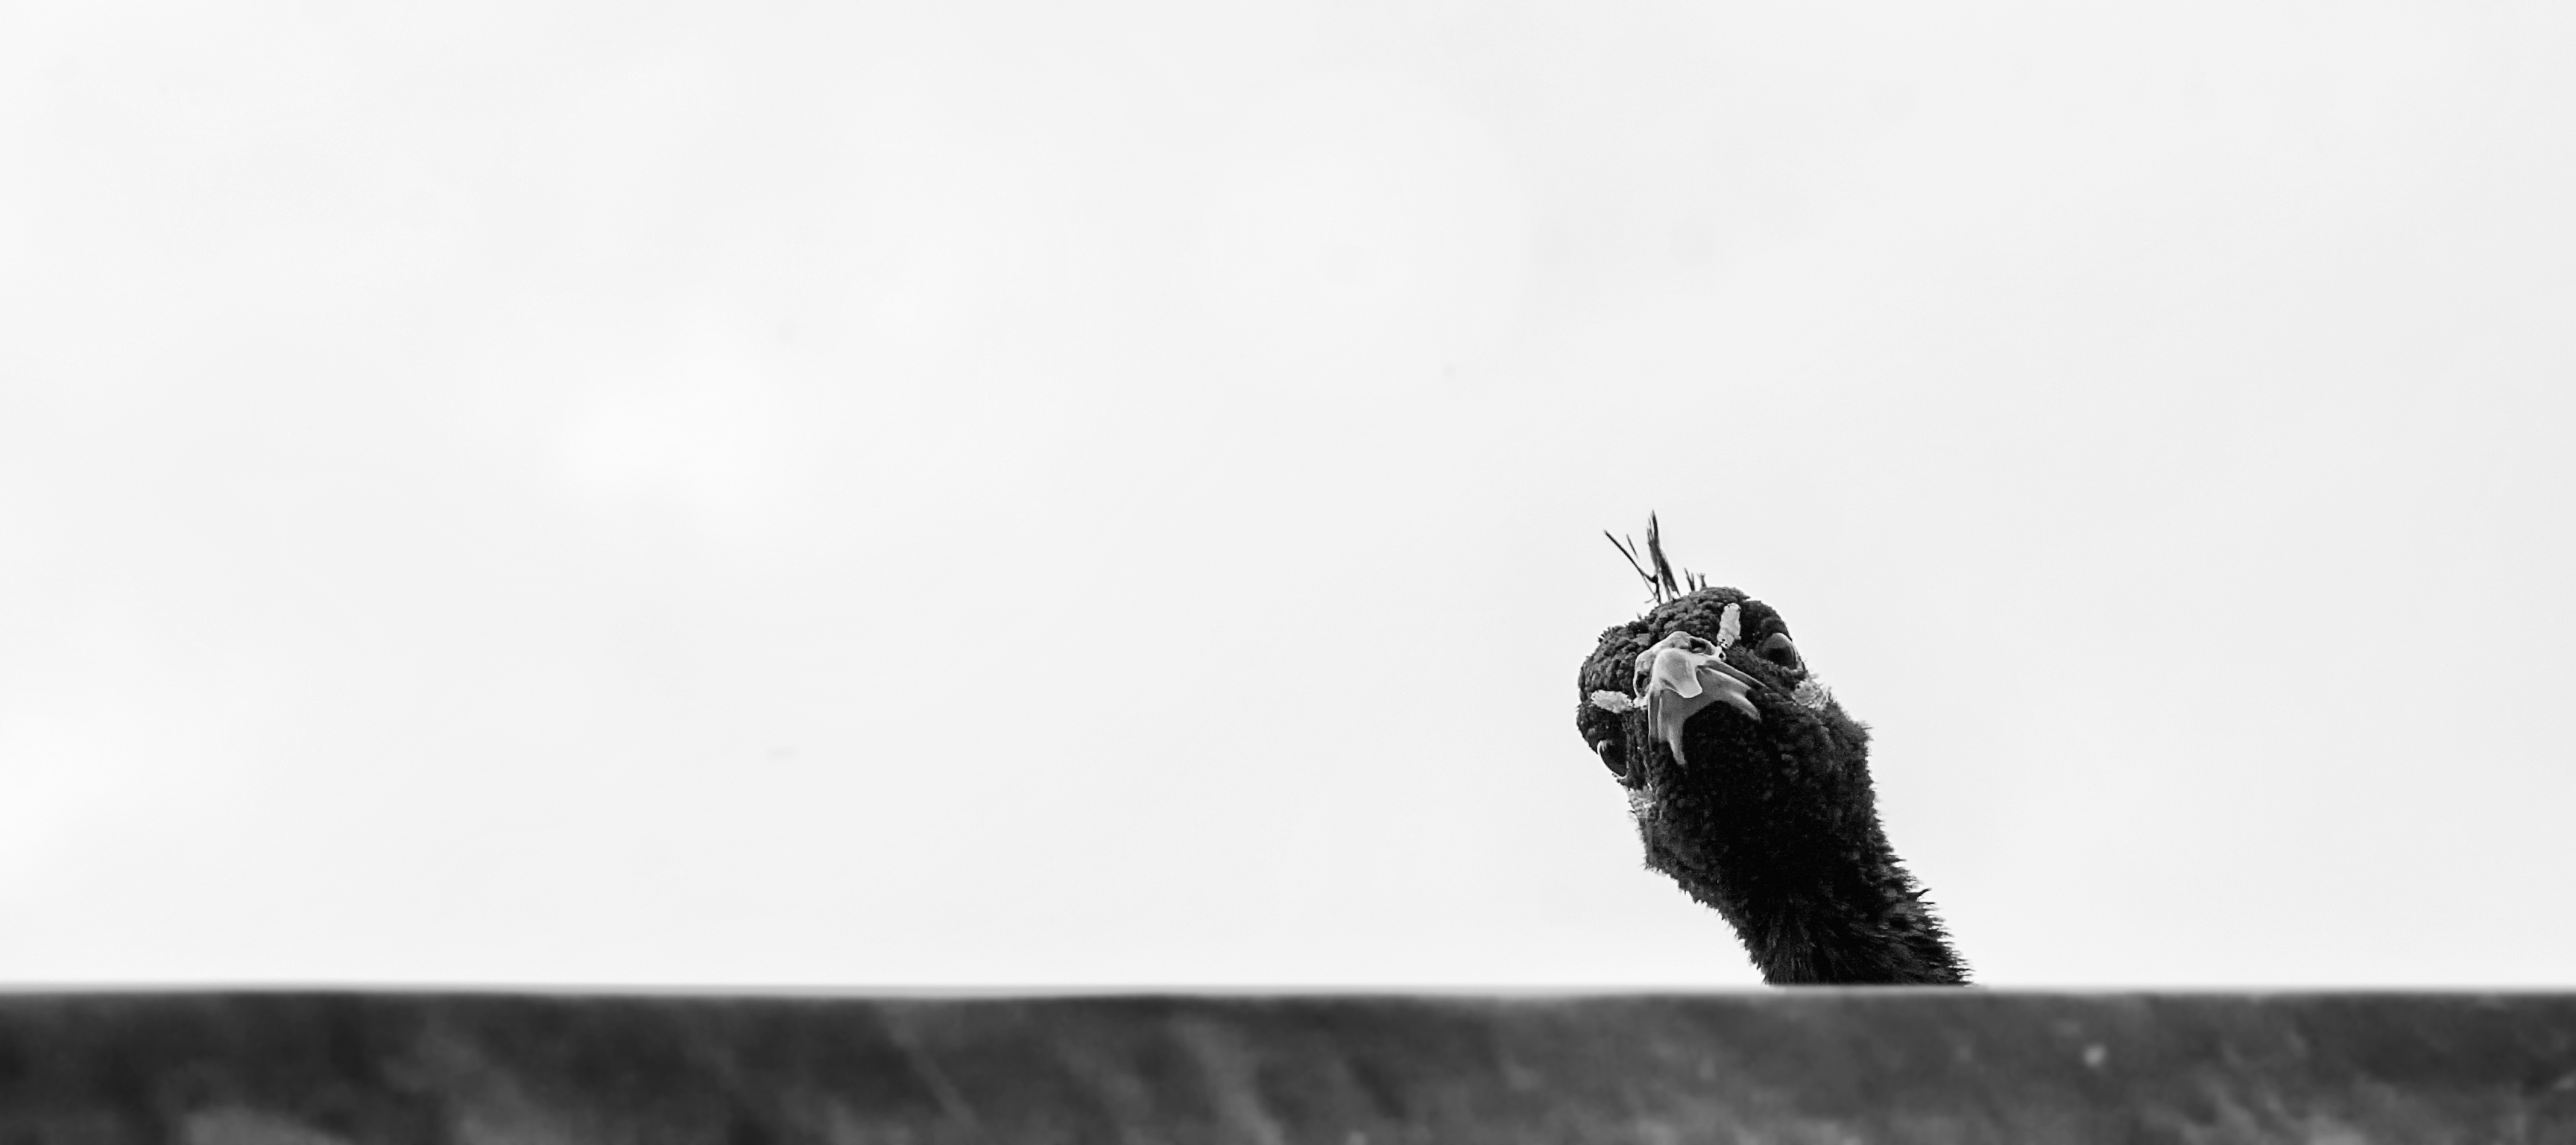
hand, nature, bird, black and white, white, photography, animal, cute, looking, black, monochrome, feather, chicken, head, hide, photograph, peek, peeking, monochrome photography